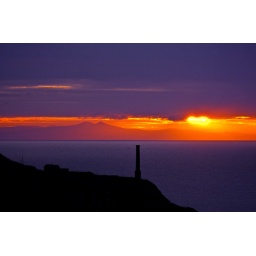
This is what happens when a colour blind person plays in photoshop.I just think it looks nice and bright